The Black Island

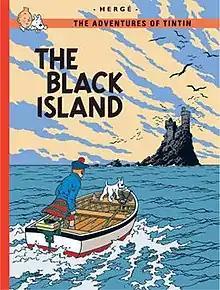
Cover of the English edition

The Black Island is the seventh volume of "The Adventures of Tintin", the comics series by Belgian cartoonist Hergé. Commissioned by the conservative Belgian newspaper for its children's supplement , it was serialised weekly from April to November 1937. The story tells of young Belgian reporter Tintin and his dog Snowy, who travel to England in pursuit of a gang of counterfeiters. Framed for theft and hunted by detectives Thomson and Thompson, Tintin follows the criminals to Scotland, discovering their lair on the Black Island.